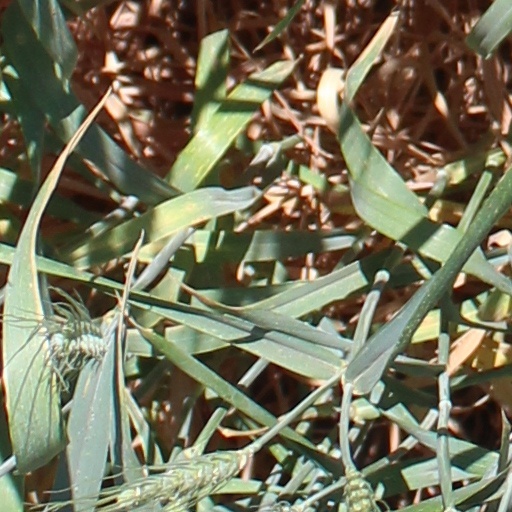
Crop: wheat